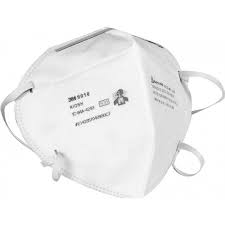
Waste category: trash